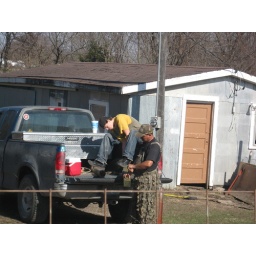
Trapper and Steve working on something in the back of the truck at the horse lot. Taken 11/8/09.